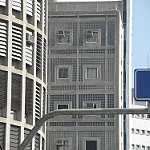
Scene: Outdoor